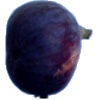
Label: fig